College of the Valley Scholars

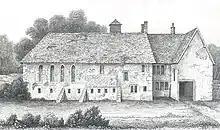
The college building as sketched in 1826

The College of the Valley Scholars of St Nicholas, sometimes called the Valley College and De Vaux College, was a seat of learning in Salisbury, England.